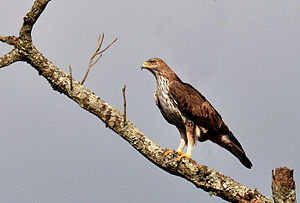
Høgeørn
Høgeørnen er en mellemstor ørn med et vingefang på op til 180 centimeter. Den er udbredt i Europa, Nordafrika og Asien. Føden er mellemstore pattedyr og fugle som kaniner og alliker. Jagten foregår dels ved standjagt og dels ved at gennemflyve et område og tage fugle idet de flyver op. De gamle fugle er standfugle.